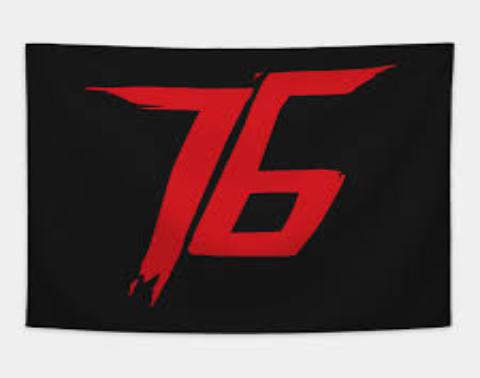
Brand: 76
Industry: Clothes